2004 Beach Soccer World Championships

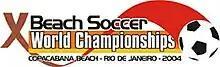

The 2004 Beach Soccer World Championships was the tenth and final edition of the "Beach Soccer World Championships", the most prestigious competition in international beach soccer contested by men's national teams; the following year, the competition was replaced by the second iteration of a world cup in beach soccer, the better known "FIFA Beach Soccer World Cup". It was organized by Brazilian sports agency Koch Tavares in cooperation with and under the supervision of Beach Soccer Worldwide (BSWW), the sports governing body.